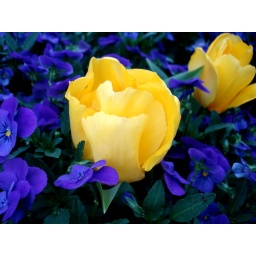
Same flower bed as my other tulip pictures, just off the quad in Emory.